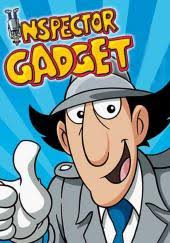
Portrait style: Cartoon Portrait